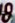
Number: 8